2017 Preakness Stakes

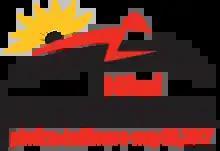
"The Middle Jewel of the Triple Crown""The Run for the Black-Eyed Susans"

The 2017 Preakness Stakes was the 142nd running of the Preakness Stakes, the second leg of the American Triple Crown. It is a Grade I stakes race for three-year-old Thoroughbreds at a distance of and was held on May 20, 2017, at Pimlico Race Course in Baltimore, Maryland. The race went off at 6:51 pm ET and was broadcast by NBC. The race was won by Cloud Computing, upsetting Always Dreaming's chances of a Triple Crown. Classic Empire was second, and Senior Investment finished third.